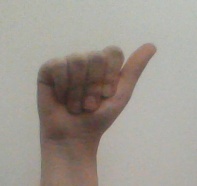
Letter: dhad